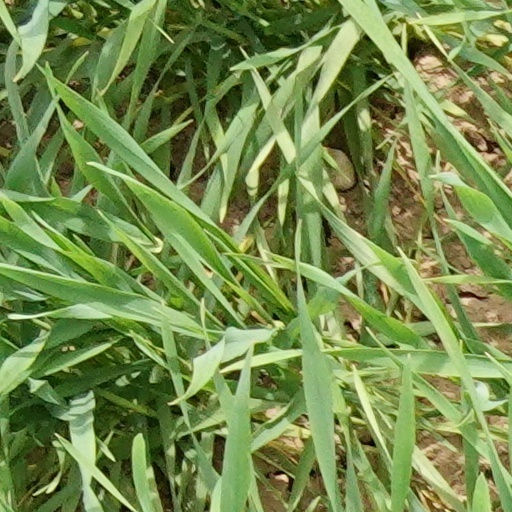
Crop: wheat